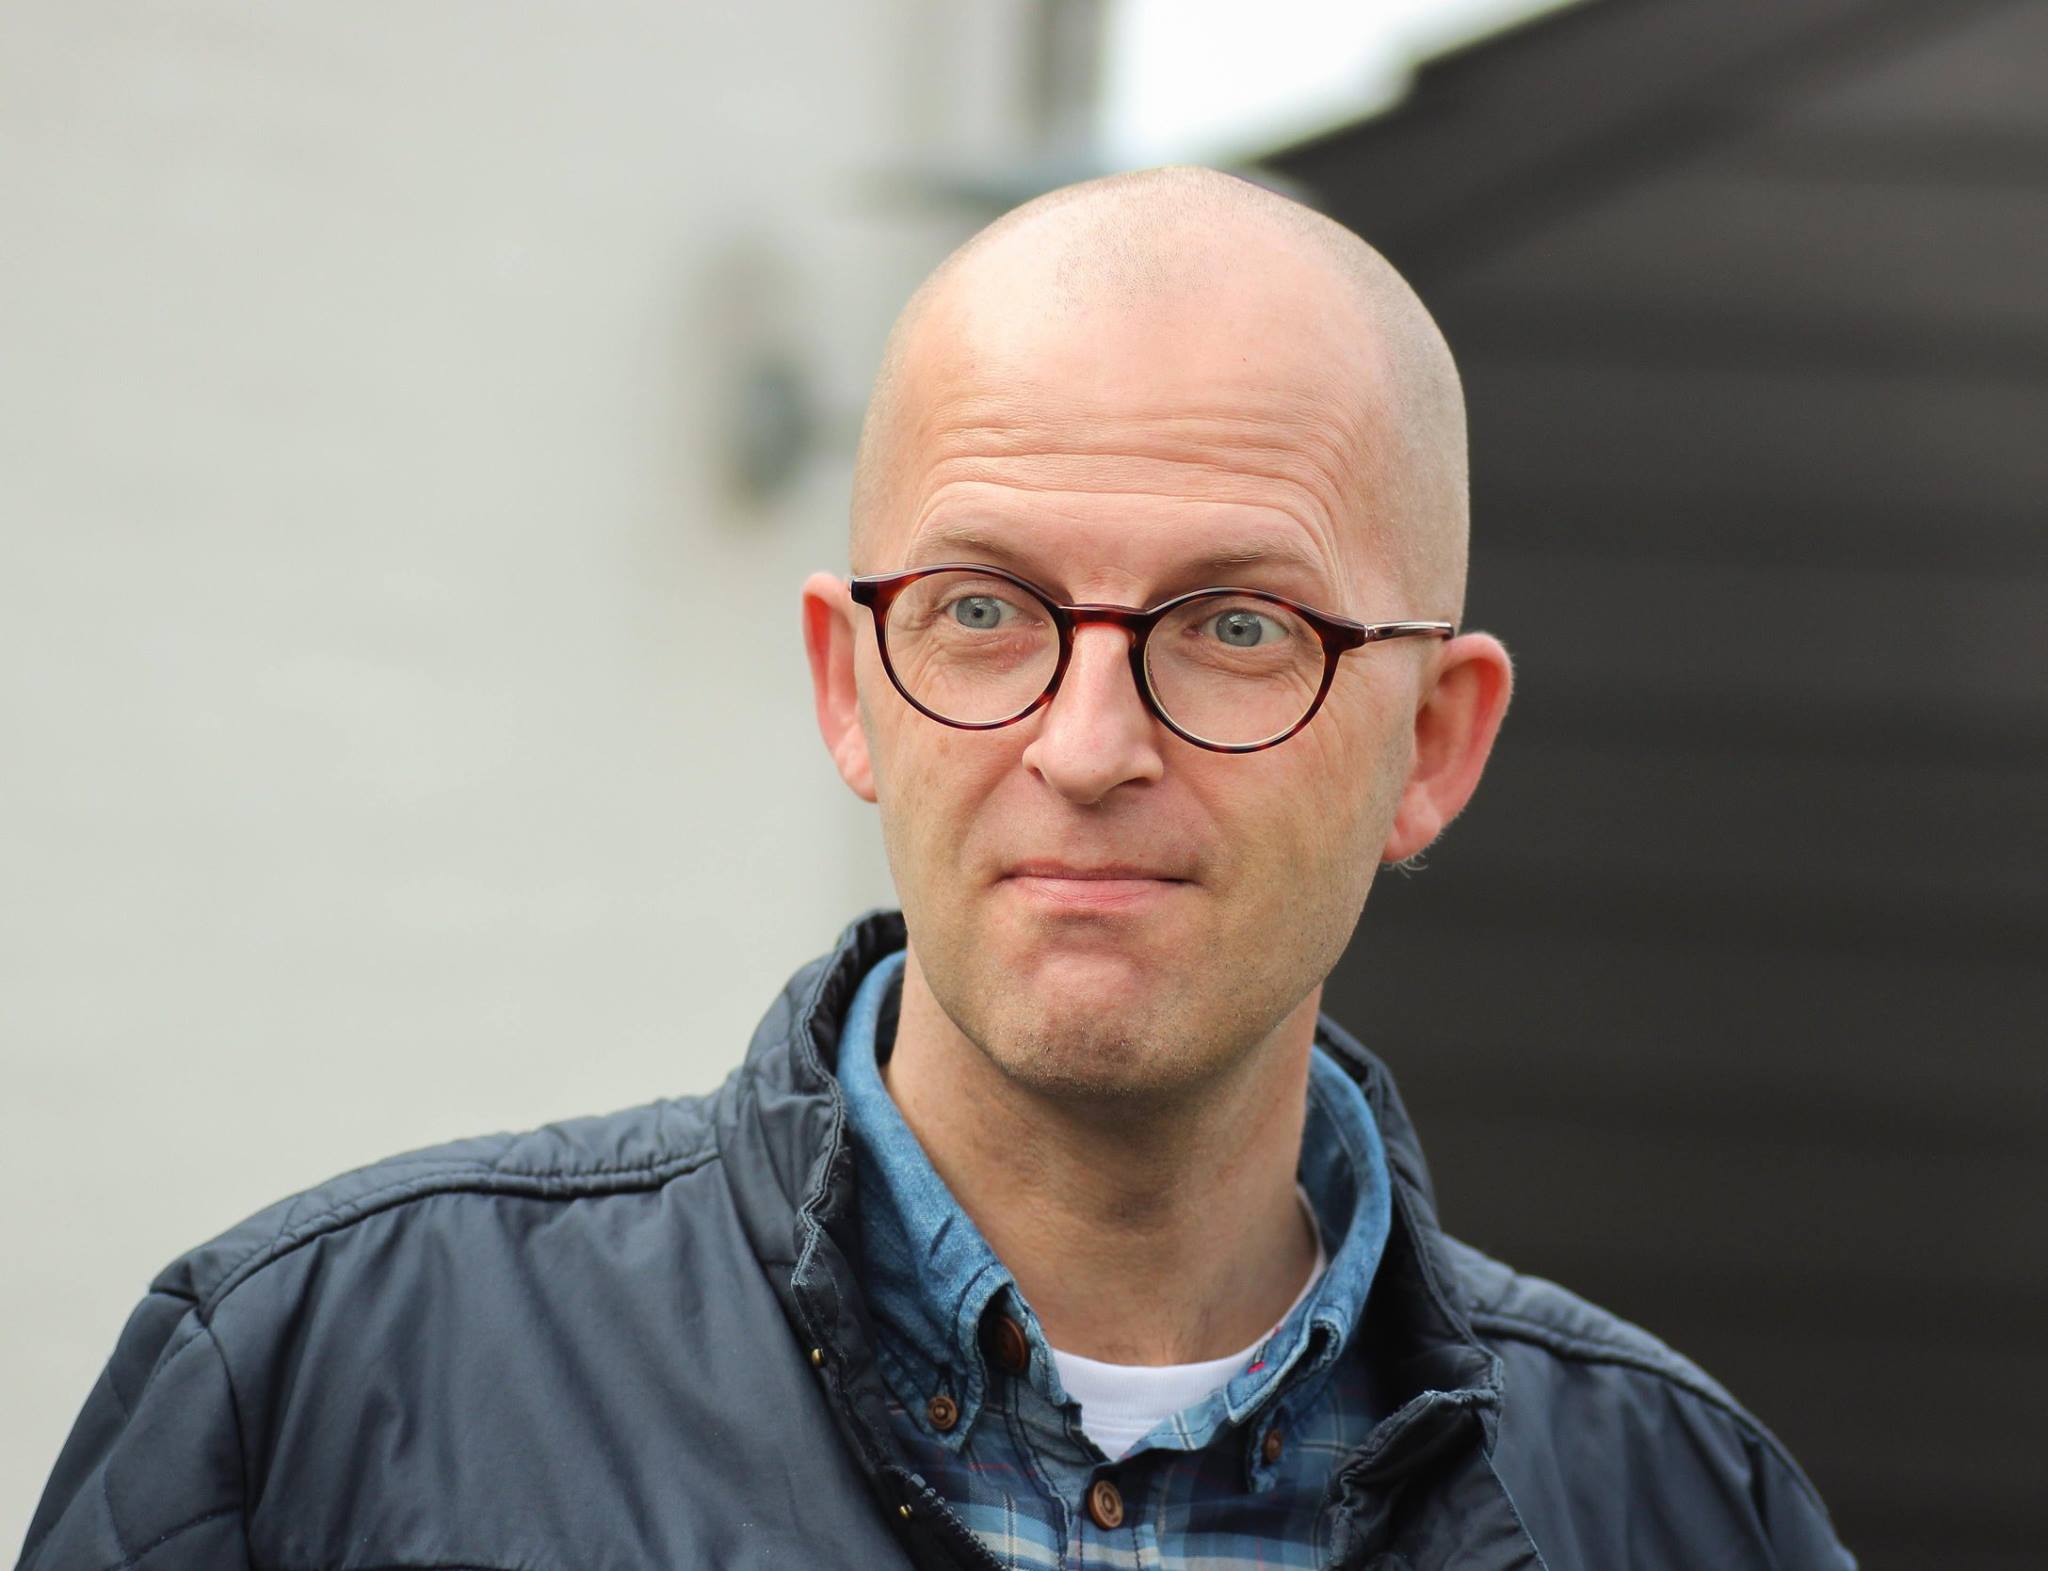
uncle, forehead, glasses, cheek, vision care, sleeve, eyewear, collar, street fashion, wrinkle, event, beard, facial hair, portrait photography, portrait, moustache, zipper, button